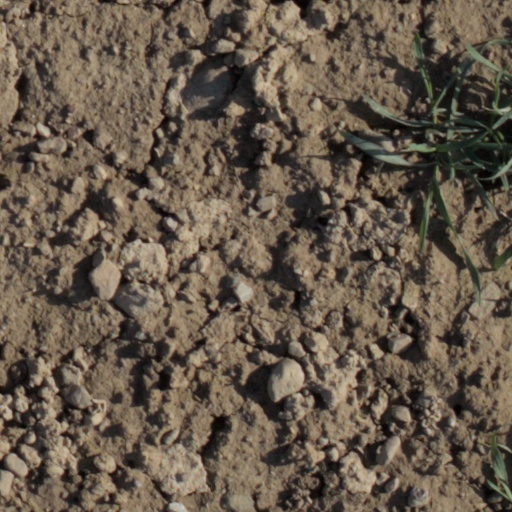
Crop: wheat